N700 Series Shinkansen

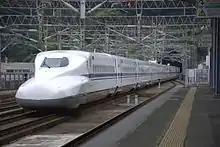
JR Central N700-2000 series set X50, September 2014

These are former N700 series Z sets modified between 2013 and August 2015 to incorporate some of the design improvements featured in the later N700A series sets. Cars are renumbered in the -2000 subseries, with the exception of set X0, which is still numbered in the -9000 subseries. The sets are also identified by the addition of a small "A" added to the right of the bodyside "N700" logos.